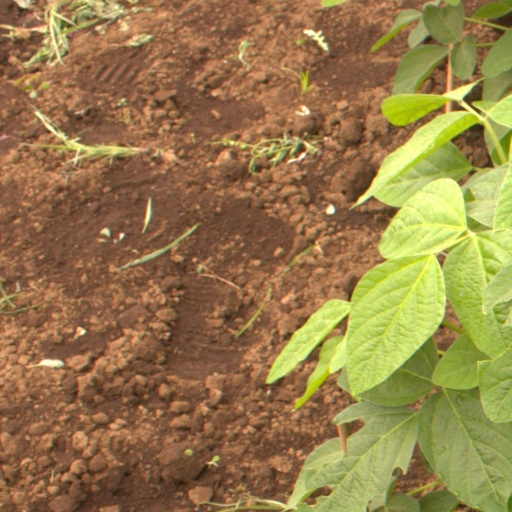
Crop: soybean